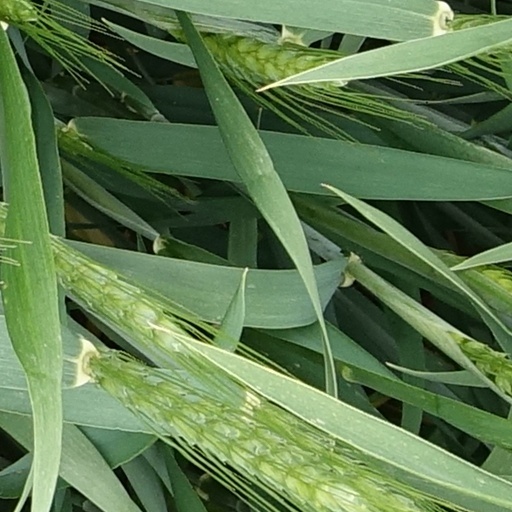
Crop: wheat